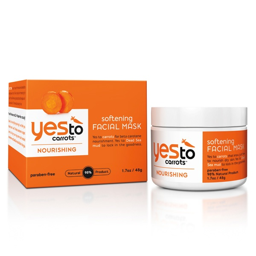
i always say yes to carrots !